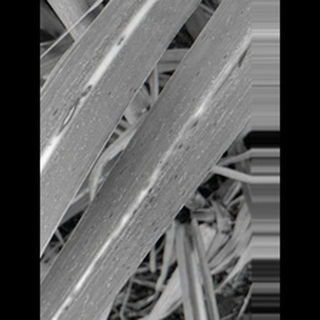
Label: sugarcane_rust